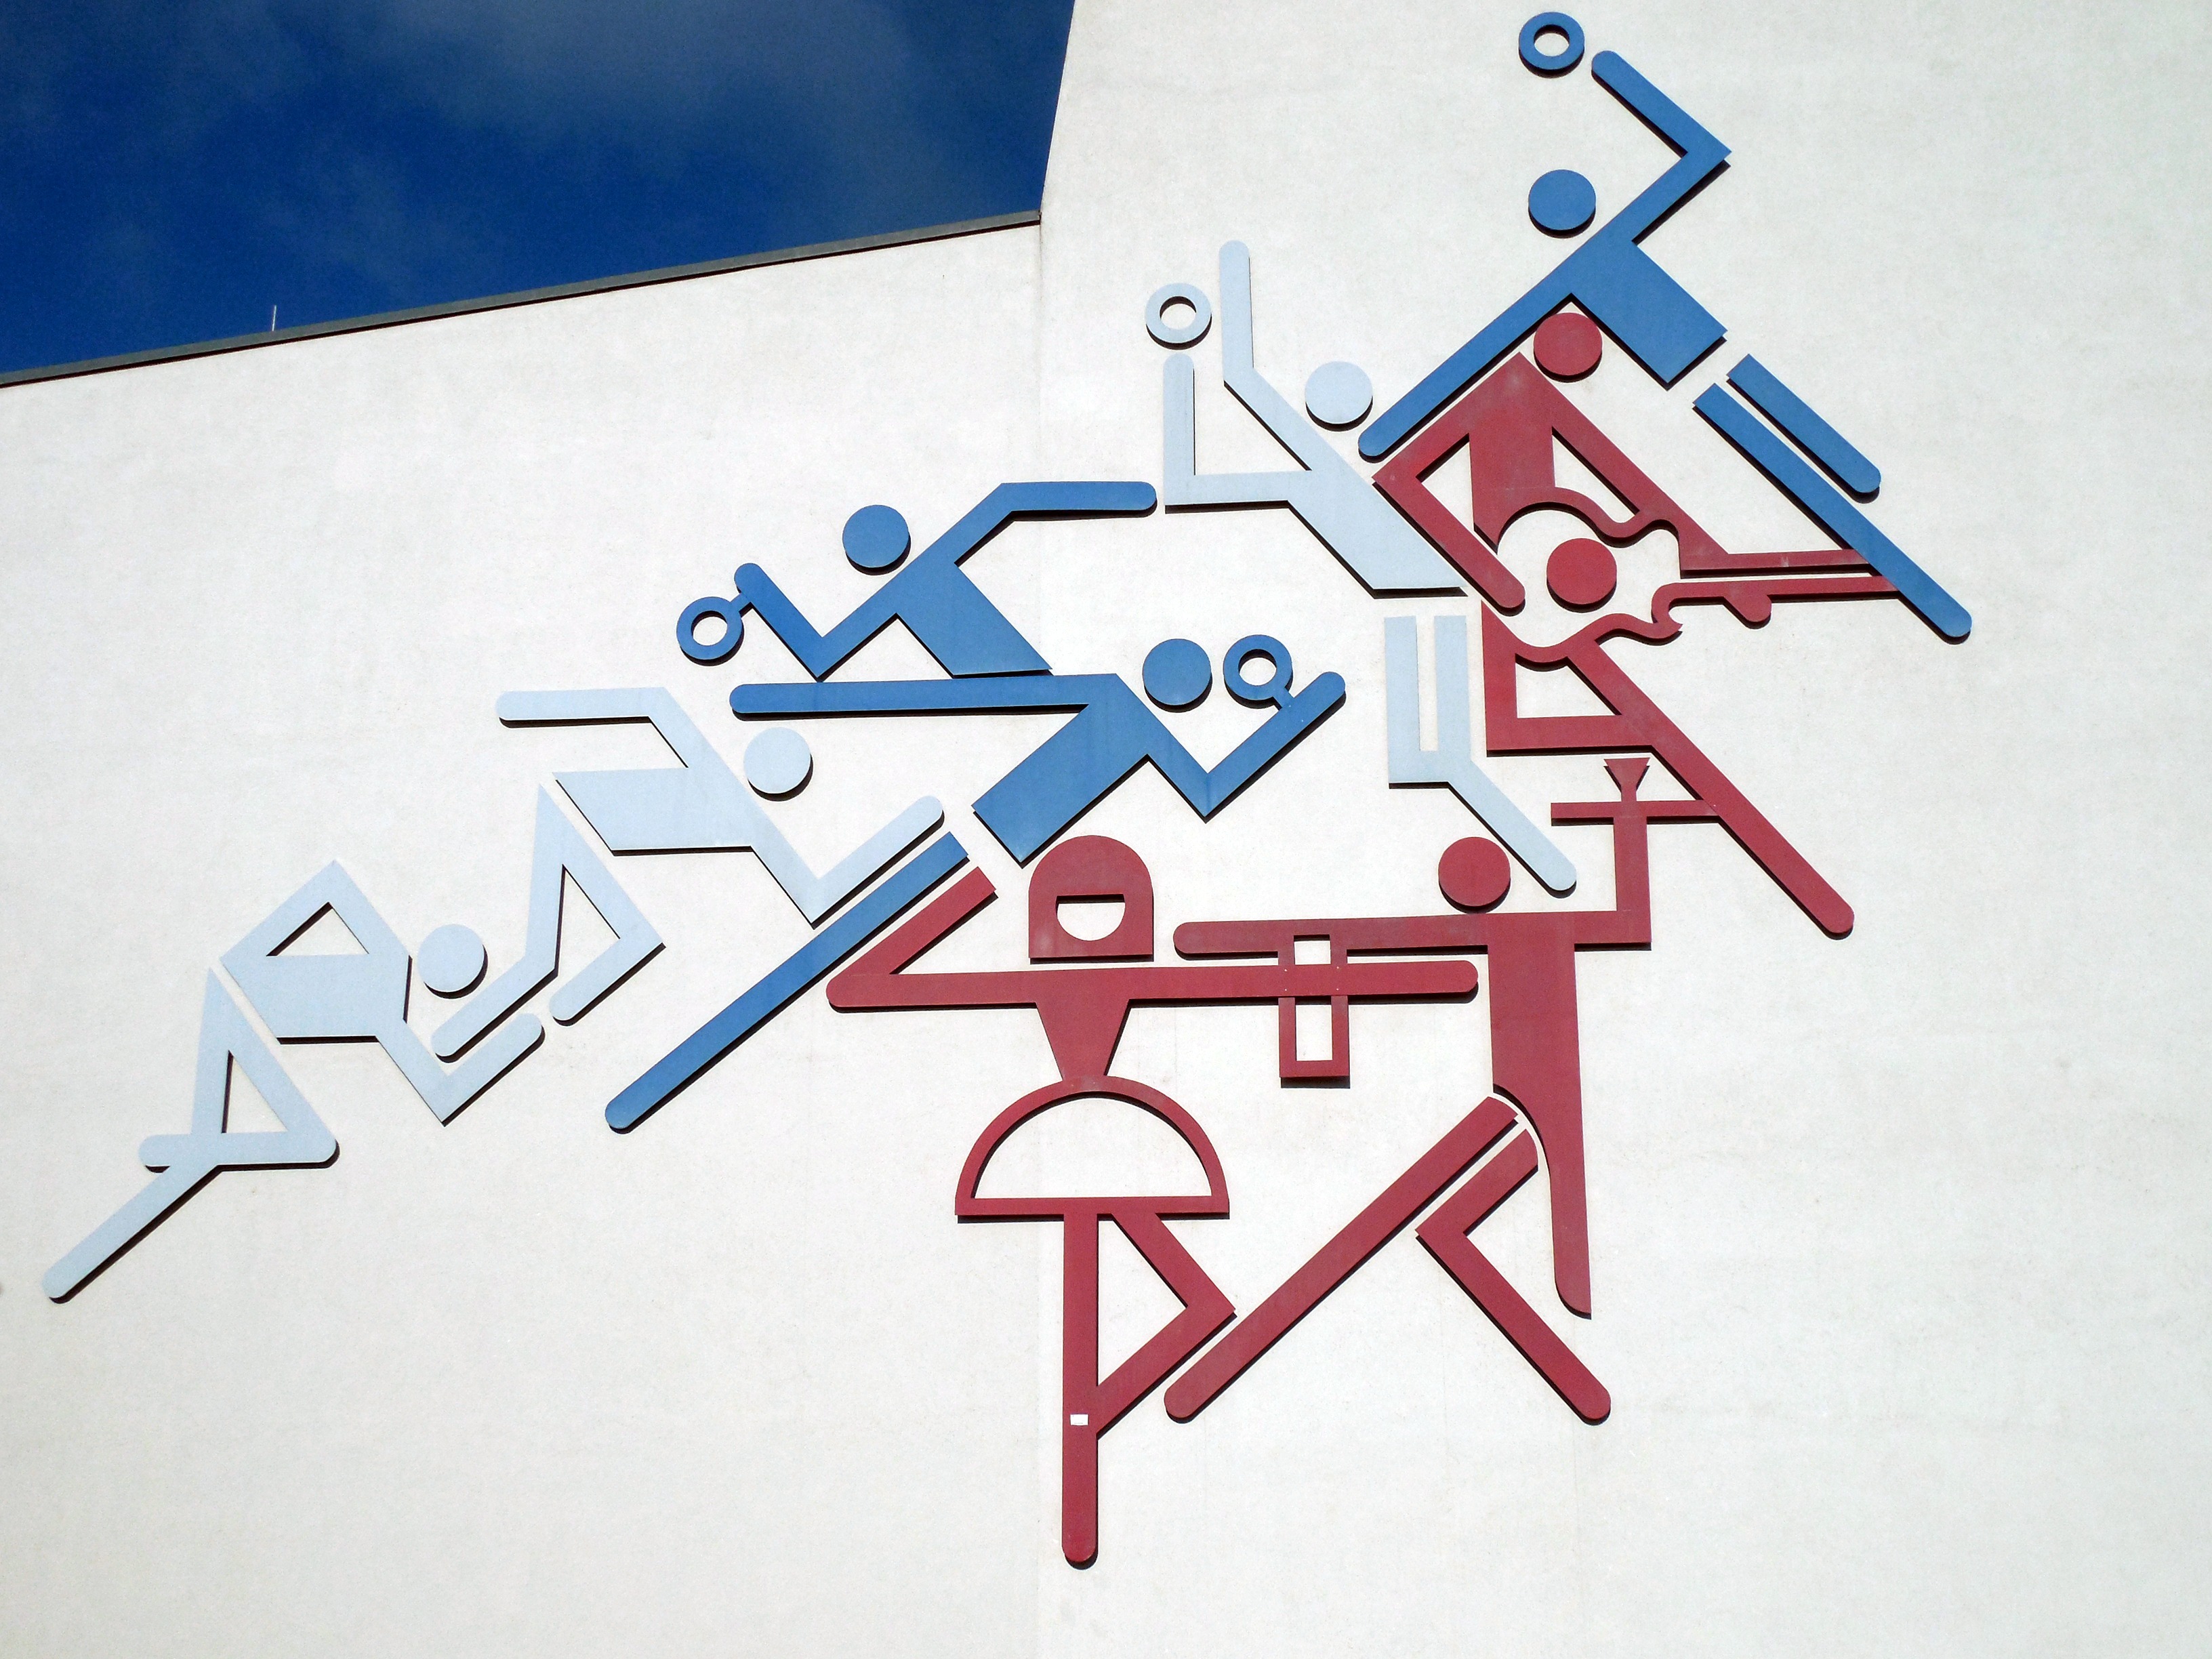
sport, number, building, wall, line, hall, signage, brand, font, competition, art, drawing, illustration, logo, graphic, event, pictogram, hauswand